Hazar Merd Cave

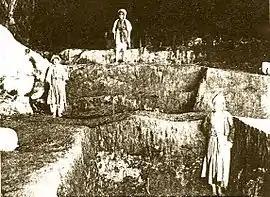
Hazar Merd 1928, three Kurdish boys standing on different levels of excavation trenches

Dark Cave has a single lofty chamber 11 by 12 m wide. The Mousterian layer, level C, is over 3 m thick, containing many hearths and burnt flints and bones. The stone tool assemblage, of flint and chert, is dominated by side scrapers and Mousterian points, with no evidence of the Levallois technique. In the lowest reaches of level C, but still within Mousterian layers, two hand-axes were found. Side-scrapers slightly decrease in popularity towards the top of level C.